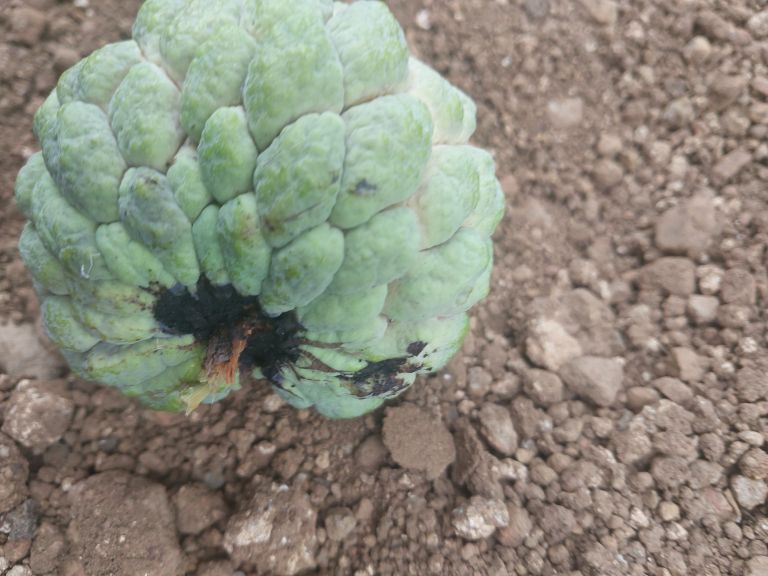
Disease label: Blank Canker